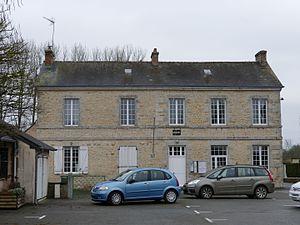
La mairie à Semallé (Orne, Normandie, France).
Semallé est une commune française, située dans le département de l'Orne en région Normandie, peuplée de 352 habitants.